South Korea women's national field hockey team

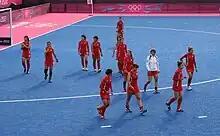
Korea women's national field hockey team at Riverbank Arena – London 2012 Summer Olympics

The South Korea women's national field hockey team represents the Republic of Korea (South Korea). The team has participated in every Summer Olympic Games since 1988 and have won silver twice: at the 1988 Seoul Summer Olympics and at the 1996 Atlanta Summer Olympics. They won the gold medal at the 1989 Women's Hockey Champions Trophy and the bronze medal at the 1990 Women's Hockey World Cup.